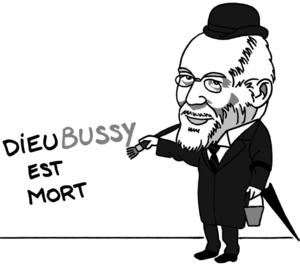
Le Lexicon of Musical Invective est un ouvrage musicologique américain de Nicolas Slonimsky paru en 1953, revu et augmenté en 1965. Il se présente comme une anthologie de critiques négatives adressées à des œuvres de musique classique reconnues par la suite comme des chefs-d'œuvre, et à des compositeurs considérés comme des maîtres, depuis Beethoven jusqu'à Varèse.